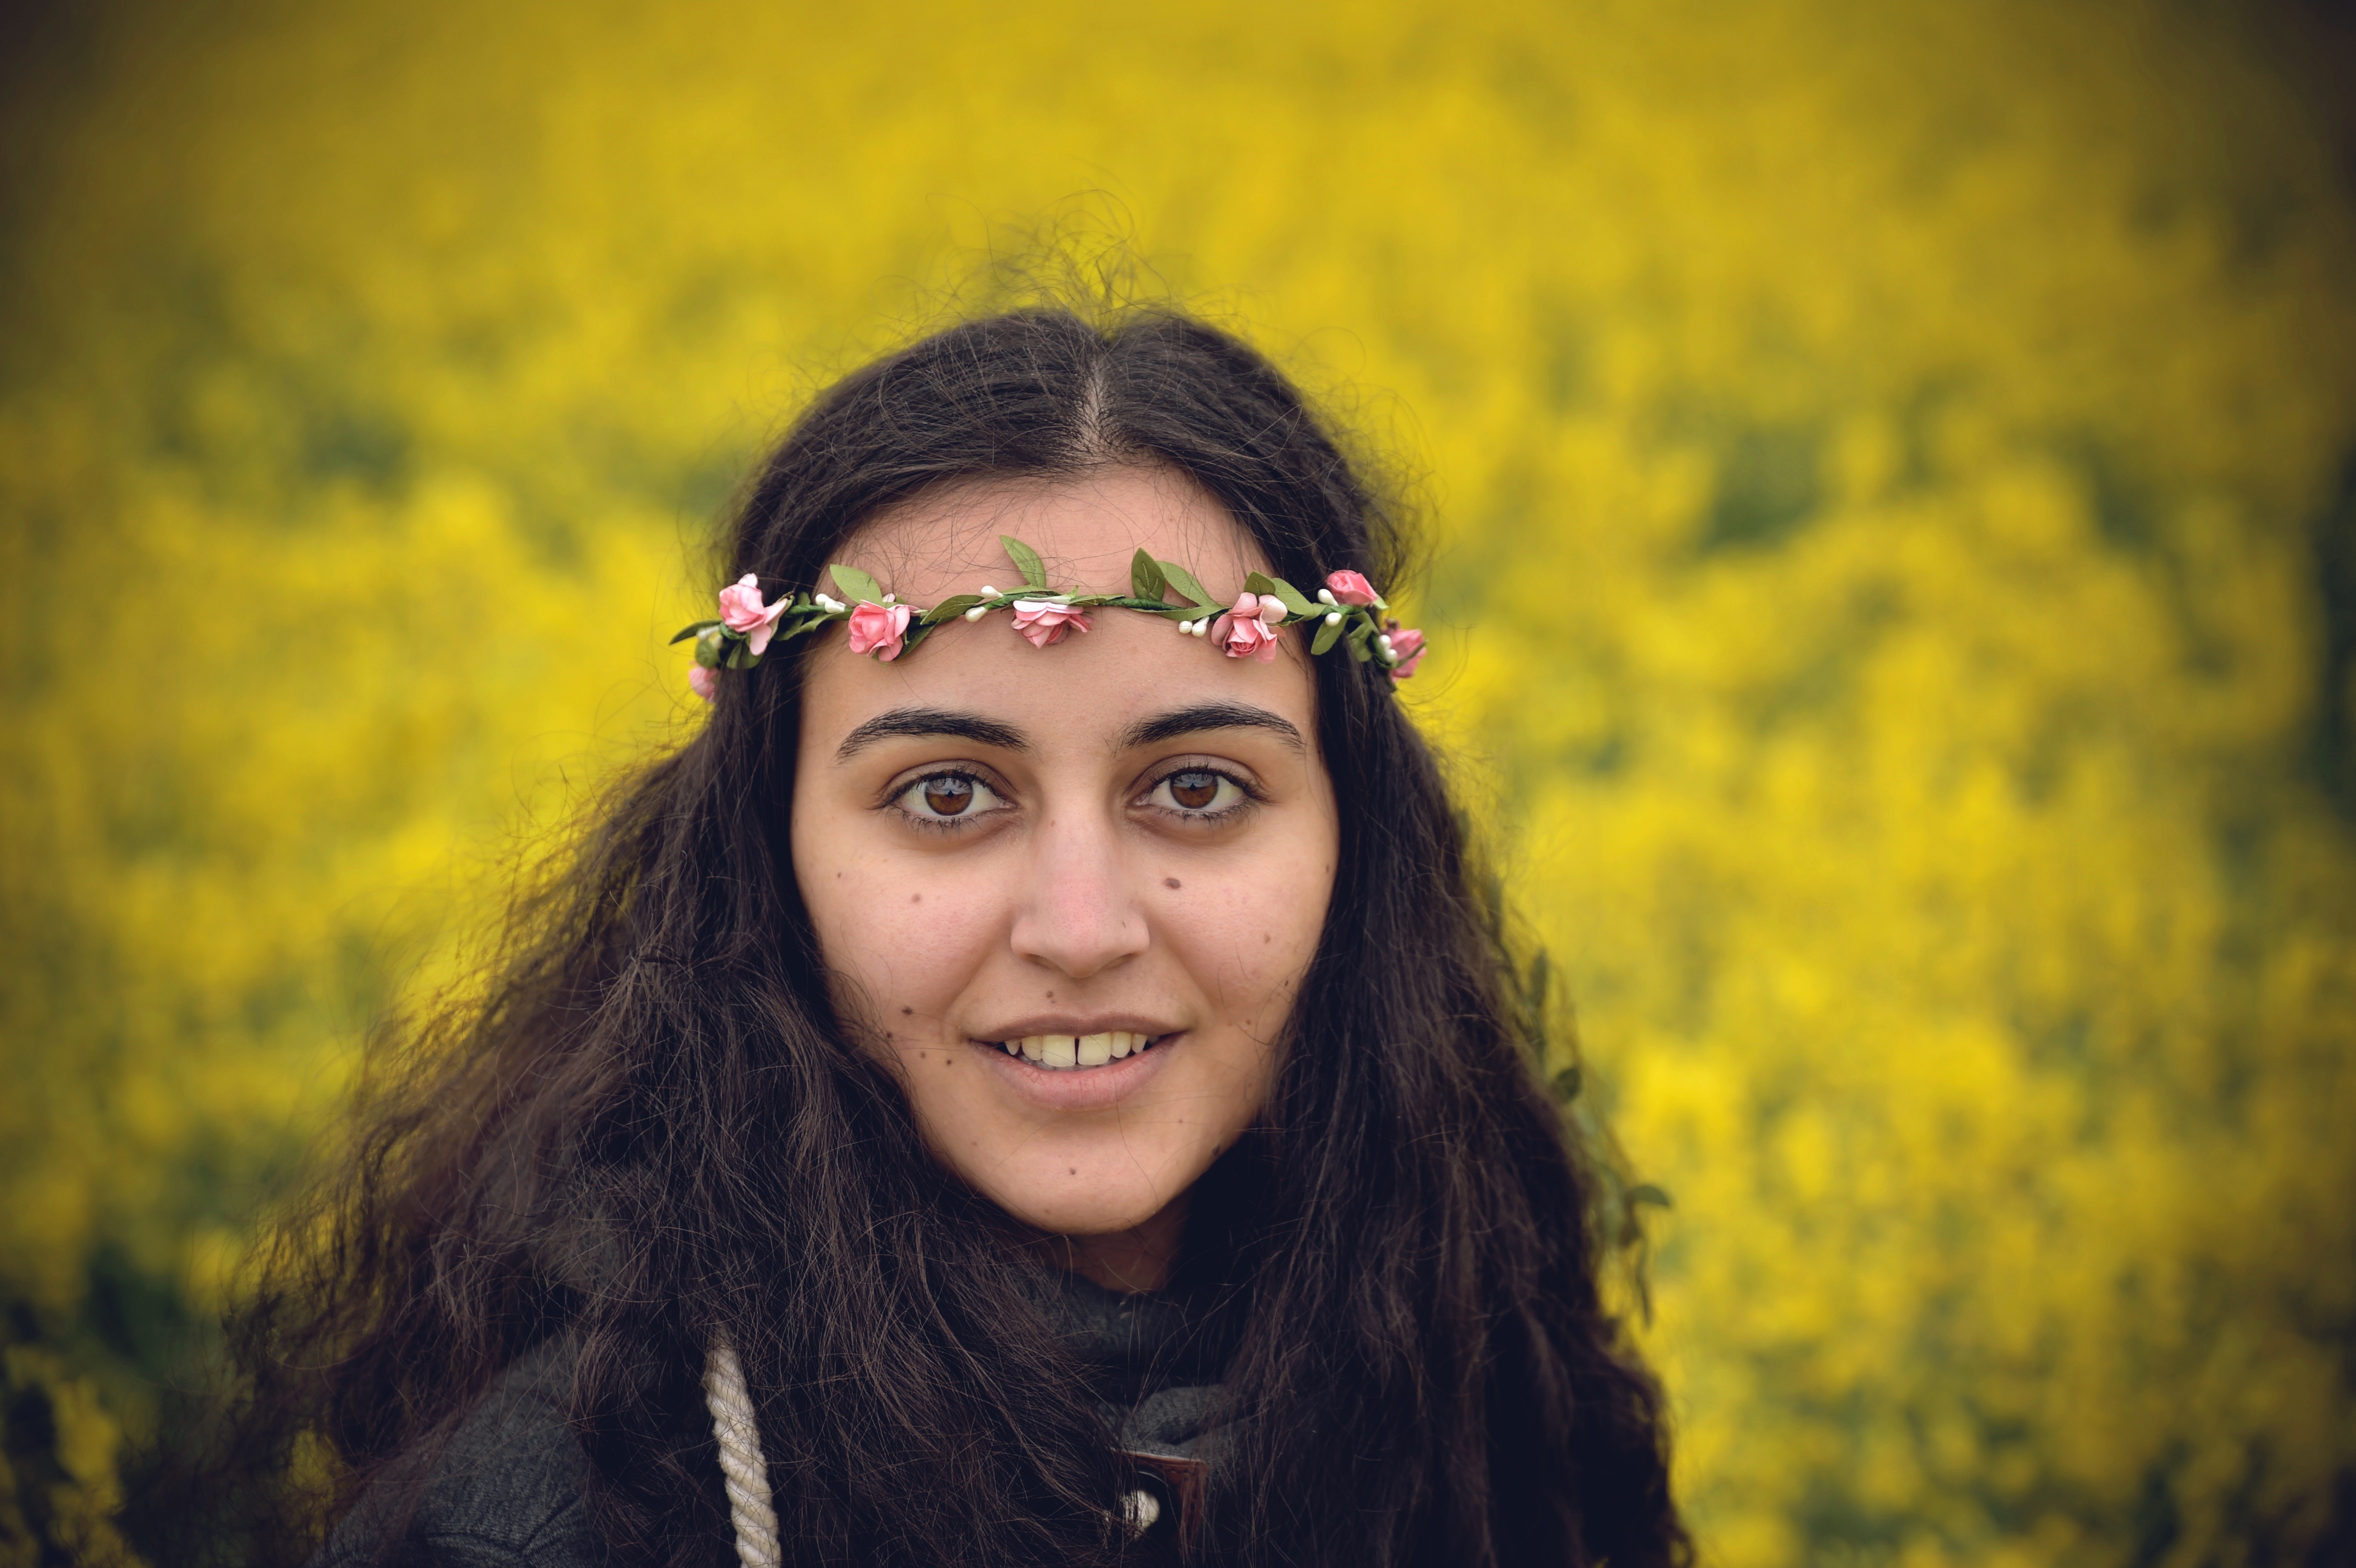
person, girl, photography, flower, portrait, model, color, autumn, yellow, lady, facial expression, smile, close up, face, eye, head, photograph, skin, beauty, emotion, photo shoot, portrait photography